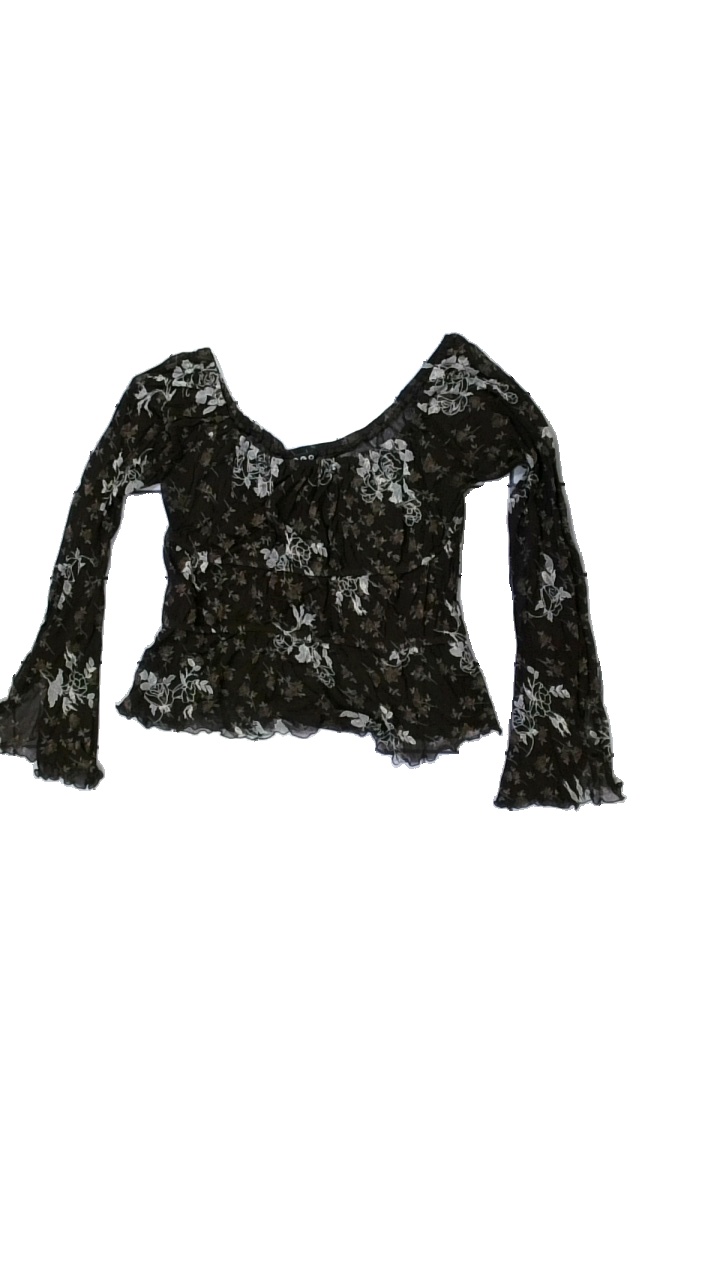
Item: Blouse (Ladies)
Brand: Logo Femme
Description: blommig blus
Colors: Brown, Beige, White
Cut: Regular
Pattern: Floral print
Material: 100% nylone
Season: All
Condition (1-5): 5
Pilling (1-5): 5
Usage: Reuse
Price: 50-100